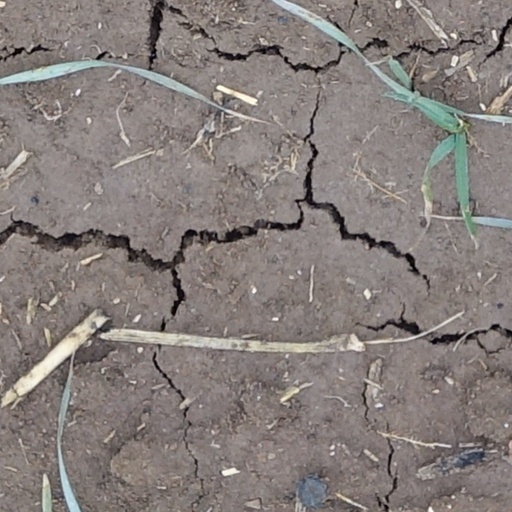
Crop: wheat